Kaki King

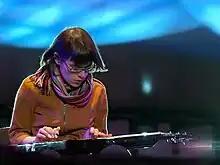
King, playing a lap steel guitar in the Adelaide International Guitar Festival

At the end of her tour for "Legs to Make Us Longer" in 2005, King departed from her previous musical direction out of a desire to escape being pigeonholed as a solo instrumental artist. She amicably parted ways with major label Sony/Epic and returned to her original label, Velour, to begin work on her third album "...Until We Felt Red". Released August 8, 2006, on Velour Records, the album features production work by Tortoise's John McEntire. With the prominence of electric guitar shoegazing and effect boxes on the new record, and the addition of a full band, the music website, The A.V. Club, called the sound a "post-rock makeover." She supported the album by going on tour with Sarah Bettens from K's Choice.